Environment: real
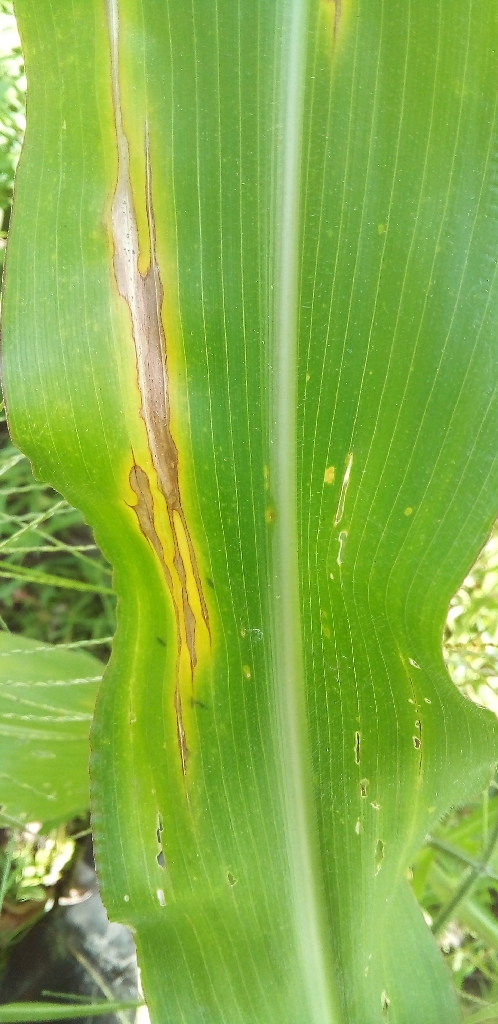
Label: northern_corn_leaf_blight